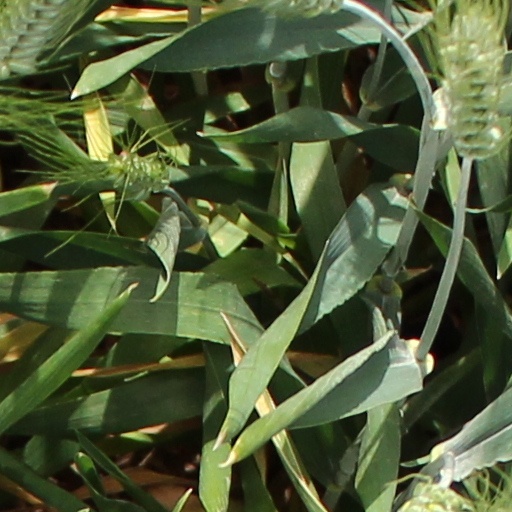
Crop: wheat